U.S. Government Informational Comics

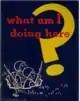
Comic explaining the reason for U.S. intervention in Korea

"What Am I Doing Here?" was an instructional comic targeted for enlisted U.S. military. It was published in 1950. The purpose for "What Am I Doing Here?" comic is to simplify the reasoning behind the U.S. military efforts in Korea and thereby make it accessible and understandable to the enlisted soldiers. It explained the United States' foreign policy of containment and hence supported the intervention in Korea, while simultaneously boosting the morale of the soldiers. The comic also necessitated the U.S. measures on ceasing the Soviet Union from gaining resources in Korea in their endeavor to spread and propagate communism and encircle the United States.